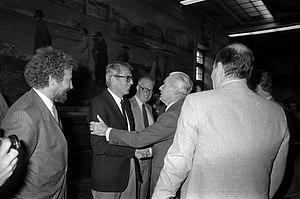
Le Capitole. Le 28 Mai 1985. Vue de A. Brouat, Jacques Chaban-Delmas, Jean Fabre et François Mitterand (?) de dos, après la victoire du Stade Toulousain en finale contre le RC Toulon.
Jean Paul Gabriel Fabre, né le 7 novembre 1935 à Rodez, est un joueur et dirigeant de rugby à XV français, occupant le poste de troisième ligne aile au Stade toulousain durant les années 1960 et en équipe de France.